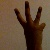
The image shows a hand gesture representing the number 6 in Indian Sign Language.